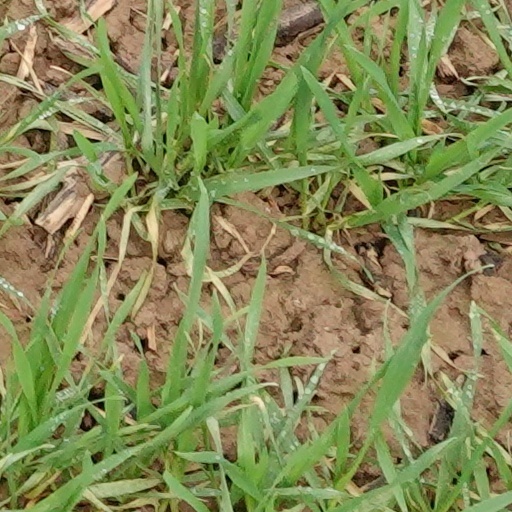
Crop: wheat